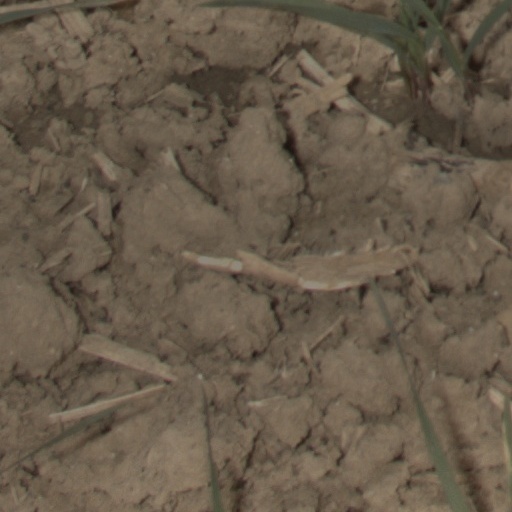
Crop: wheat